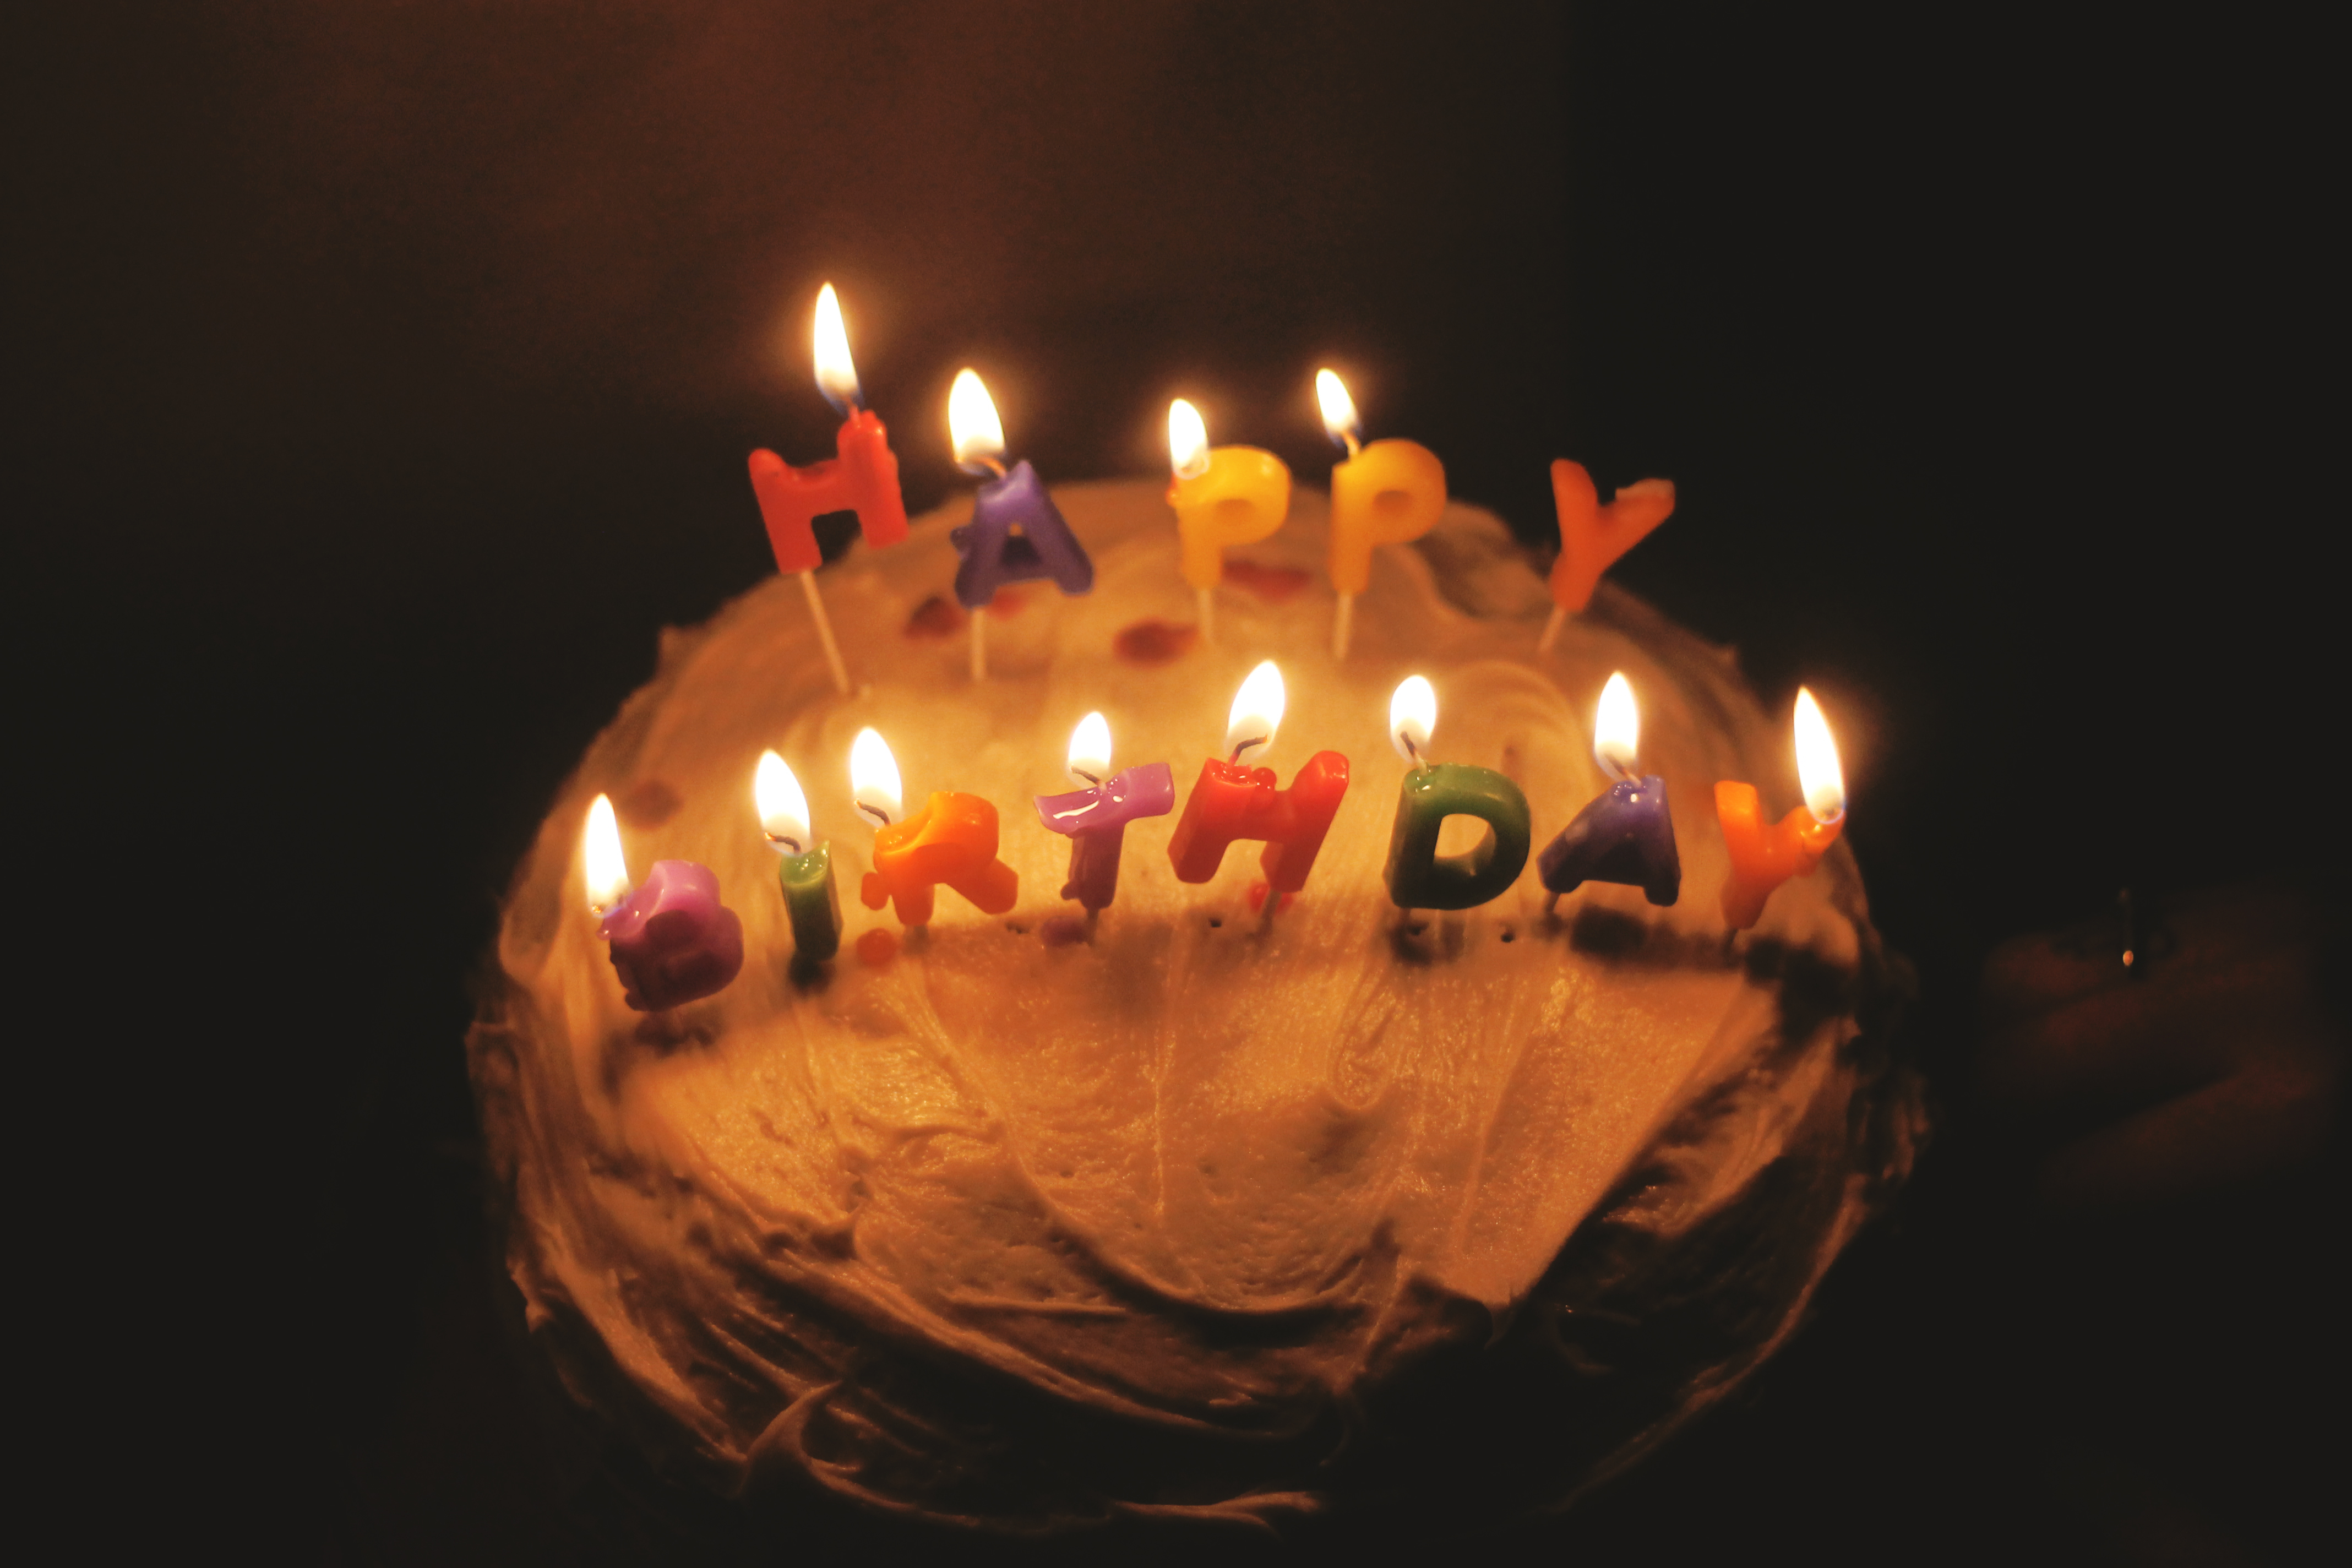
light, night, flower, food, reflection, flame, darkness, baking, lighting, cake, bakery, happy birthday, ceremony, candles, birthday, macro photography